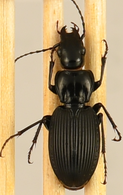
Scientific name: Pterostichus lachrymosus
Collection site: Mountain Lake Biological Station NEON (MLBS), plot MLBS_009